Receiver (statue)

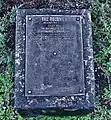
Original statue dedication plaque

The "Receiver" statue maintains its status as a local landmark. In 2012, the Packers Heritage Trail, a walking and biking trail dedicated to the history of the Packers, was established; the Chicago and North Western Depot with the statue is located along the Trail.